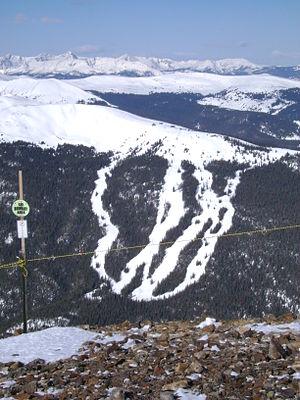
Copper Mountain est une montagne dans le comté de Summit située à 121 kilomètres à l'ouest de Denver dans l'État du Colorado. Il s'agit également d'une station de sports d'hiver populaire créée par Intrawest. Elle a accueilli de nombreuses compétitions de ski alpin. Son domaine skiable est d'environ 9,85 km². Un golf fut construit parmi les activités estivales.